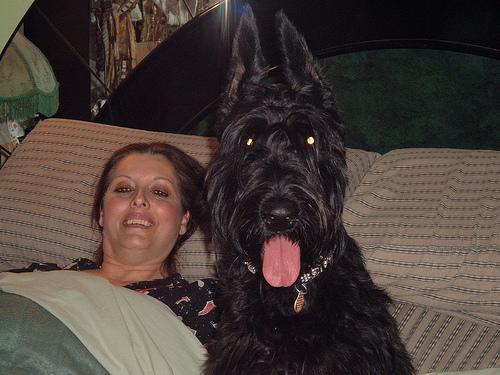
giant_schnauzer